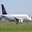
Label: airplane